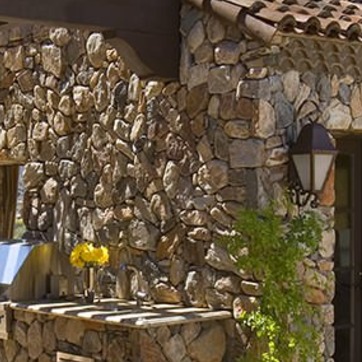
Material: stone